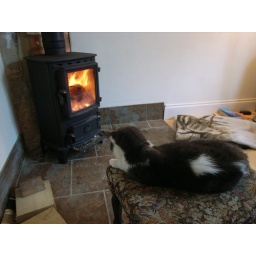
Claire's cat warming itself by the stove